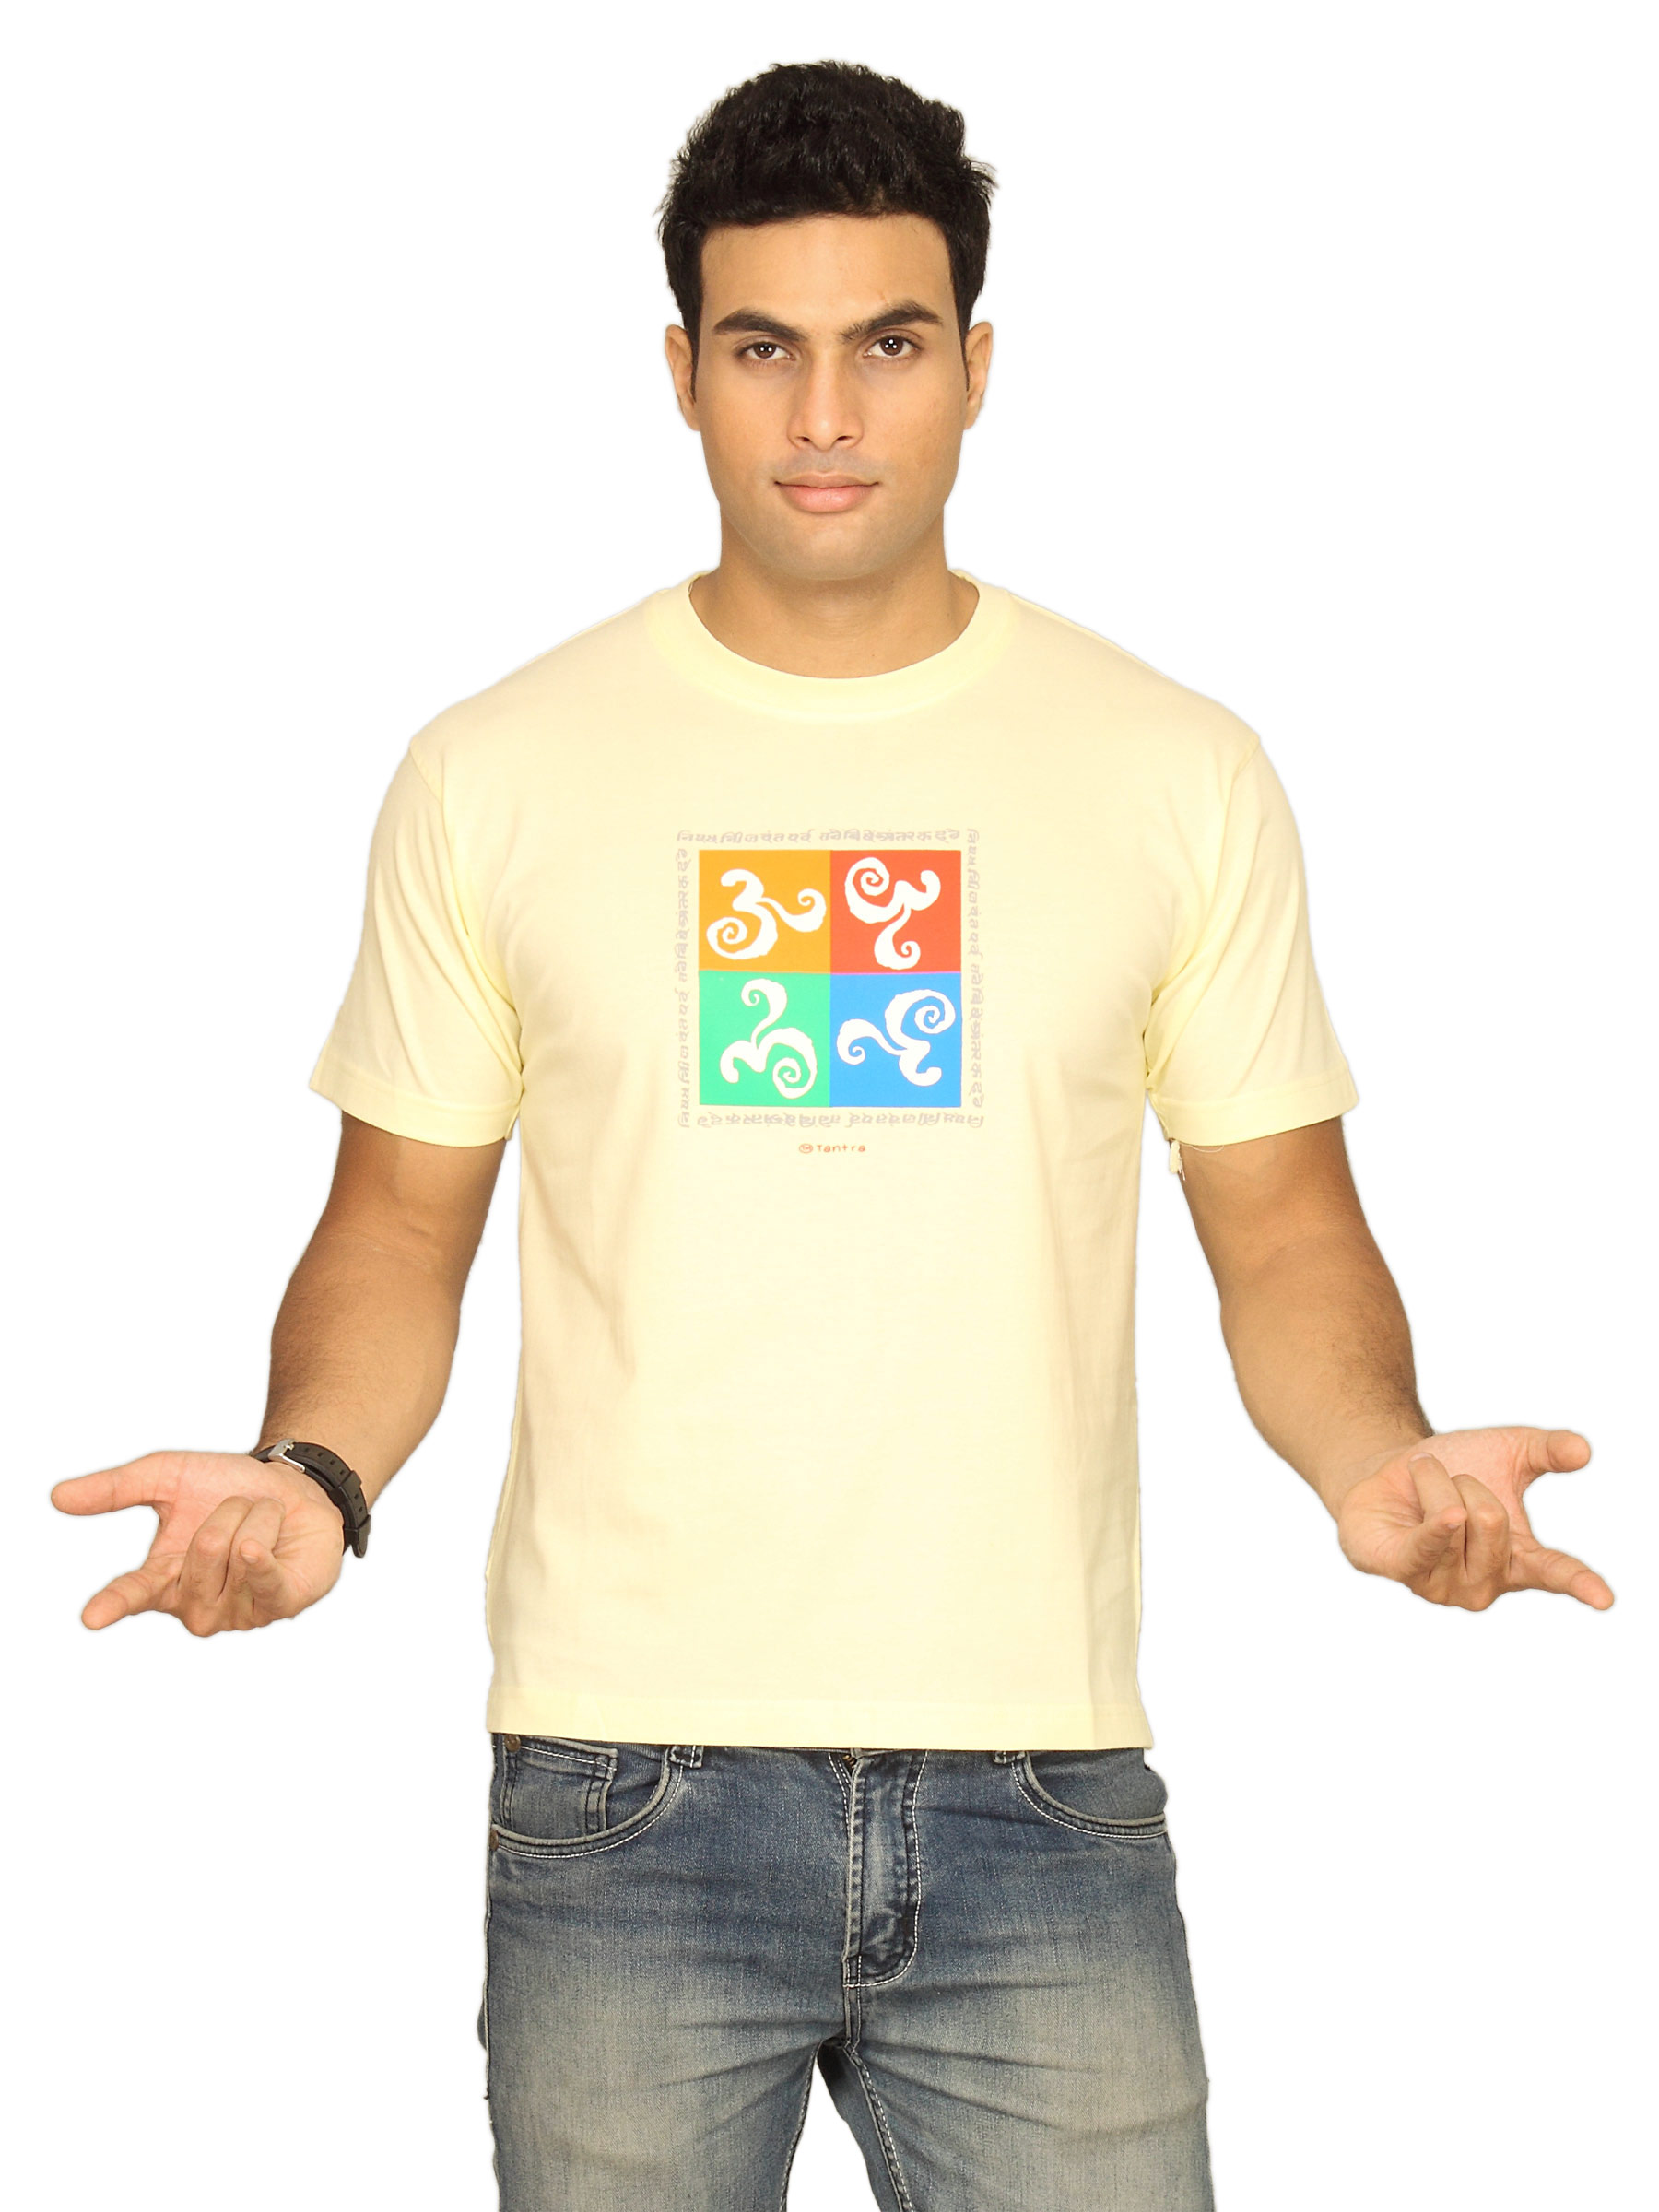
Tantra Men's 4Sq Om Cream T-shirt
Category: Apparel / Topwear / Tshirts
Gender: Men
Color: Cream
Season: Summer 2011
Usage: Casual